Massachusetts

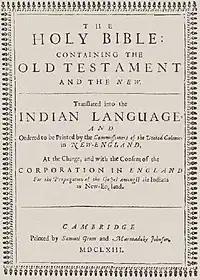
The "Mamusse Wunneetupanatamwe Up-Biblum God" (cover page shown), also called the "Eliot Indian Bible", is the first Bible to have been printed in British North America.

In the early 1600s, European colonists caused virgin soil epidemics such as smallpox, measles, influenza, and perhaps leptospirosis in what is now known as the northeastern region of the United States. Between 1617 and 1619, a disease that was most likely smallpox killed approximately 90% of the Massachusetts Bay Native Americans.